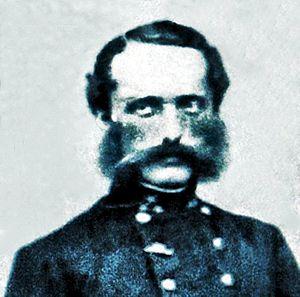
Nikolaus Wilhelm Baron Lenk von Wolfsberg, né le 17 mars 1809, à Budweis en royaume de Bohême, Autriche-Hongrie - décédé le 18 octobre 1894 à Troppau, Autriche-Hongrie était un officier autrichien, titulaire du régiment d'artillerie nᵒ 4, c'était également un scientifique.